George Frederick (horse)

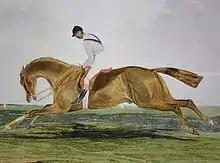
George Frederick, painting by an unknown artist.

George Frederick (1871–1896) was a British Thoroughbred racehorse and sire. In a career that lasted from 1873 to 1874 he ran ten times and won five races. His most notable success came as a three-year-old in 1874 when he won The Derby. At the end of the season he was retired to stud where he had little success.